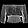
Label: Shirt